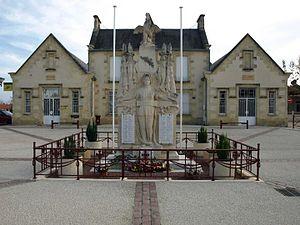
PUGNAC, Gironde, France, Mairie et monuments aux morts
Pugnac est une commune du Sud-Ouest de la France, dans le département de la Gironde.